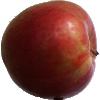
Label: Apple Crimson Snow 1